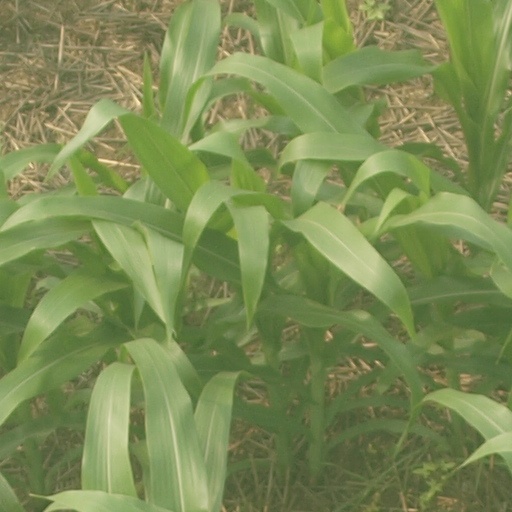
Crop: maize; corn